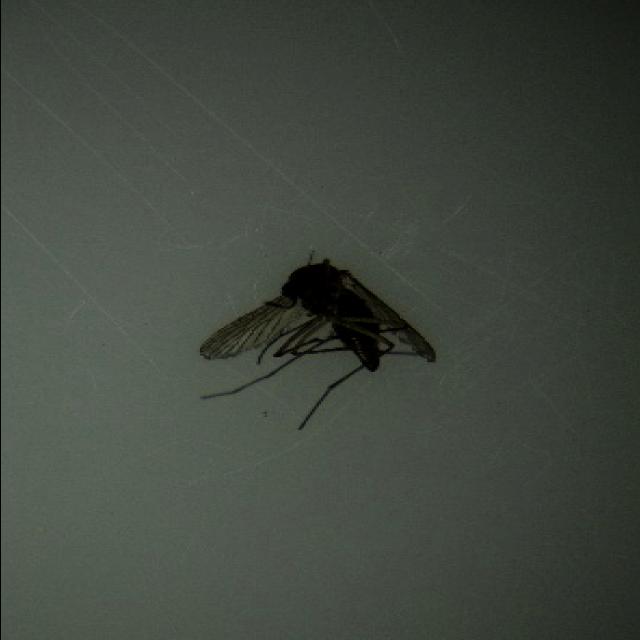
Species: culex_tritaeniorhynchus